Ornithoptera chimaera

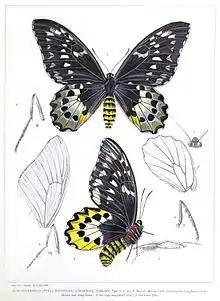
Female

"O. chimaera" is a montane species found in the Central Range montane rainforests. The larvae feed on species of the genus "Aristolochia" including "Aristolochia momandul". The female lays up to 20 eggs on the leaves. Adults feeds upon the nectar of "Spathodea" (an invasive species) and "Hibiscus". Groups of both sexes can be seen circling the tops of these trees in the canopy.